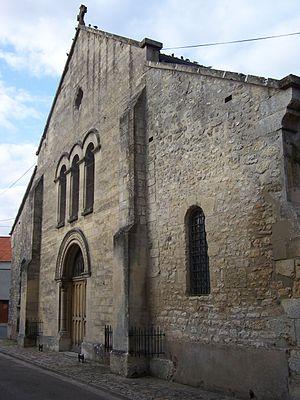
Église Saint-Germain de Villepreux (Yvelines, France). Photo personnelle.
Villepreux est une commune française située dans le département des Yvelines en région Île-de-France.